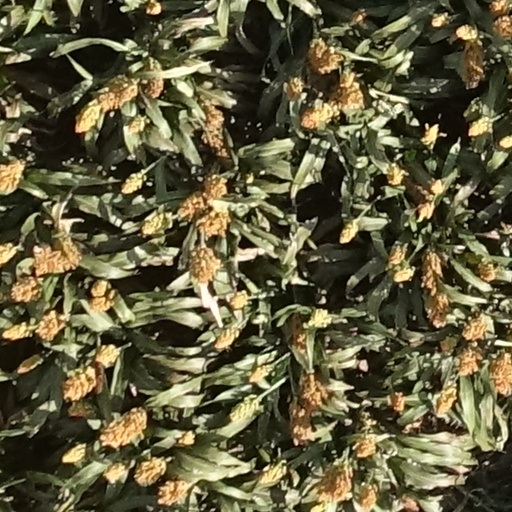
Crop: sorghum